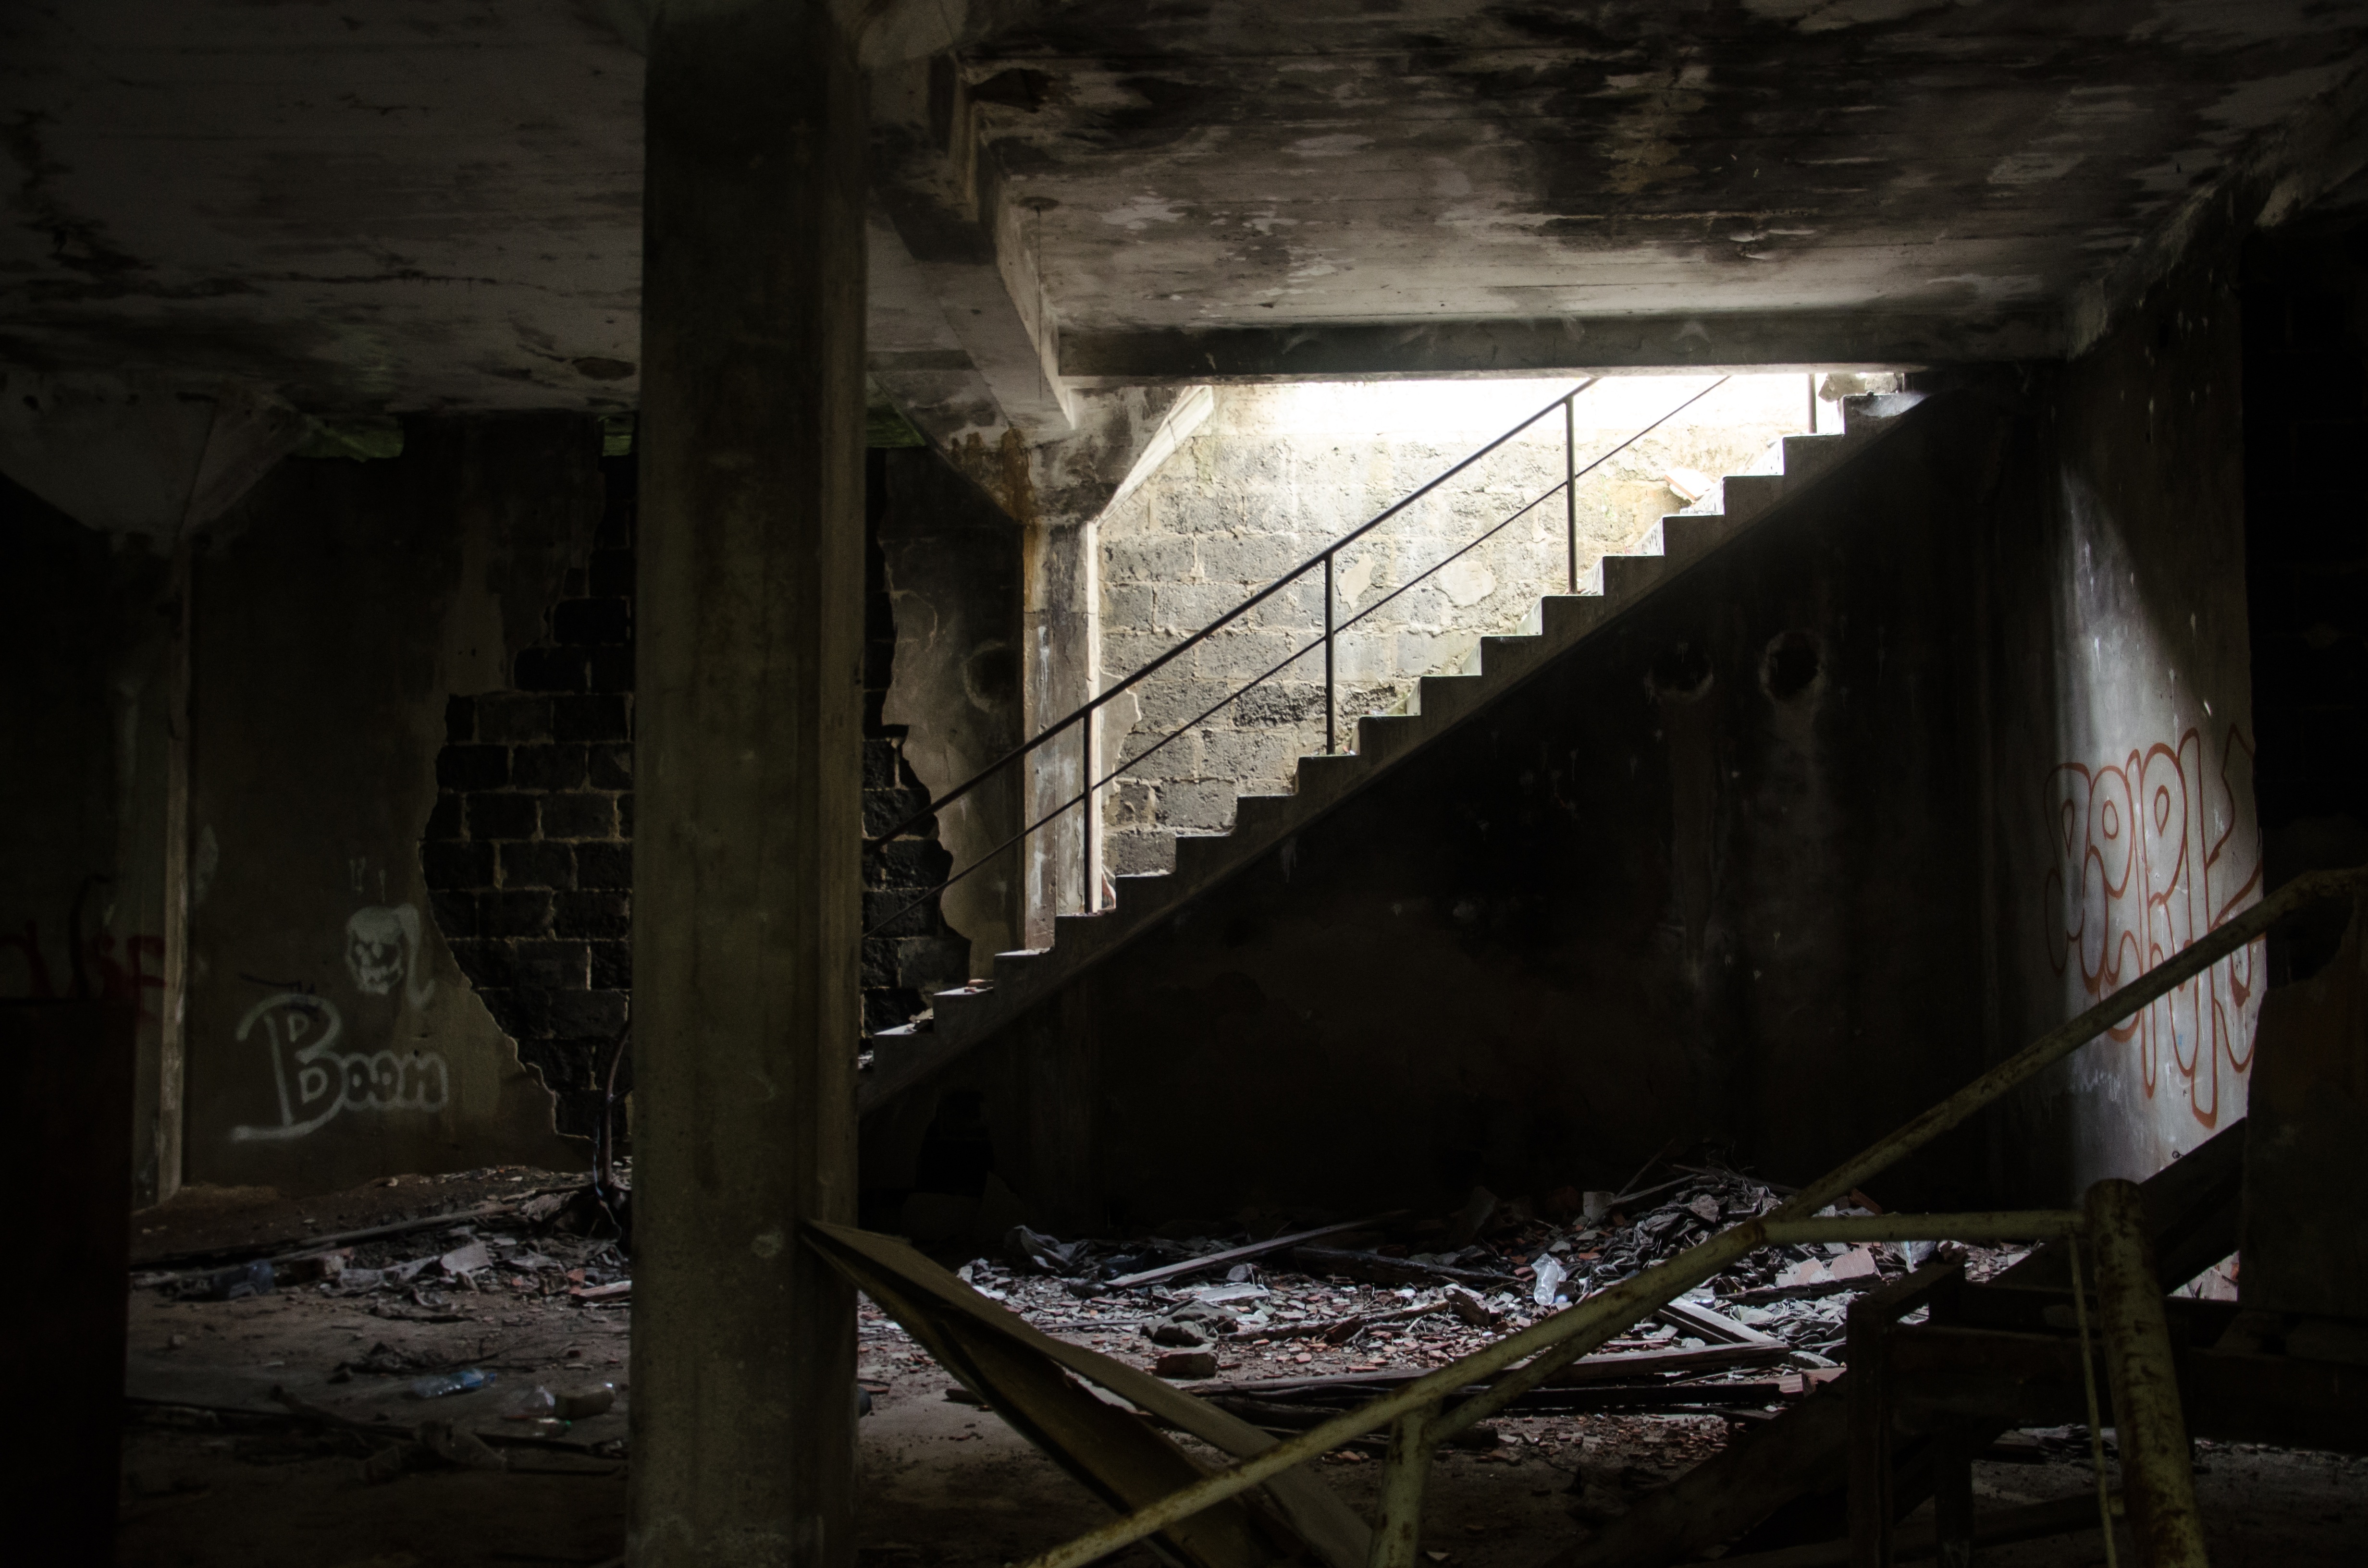
building, old, france, pillar, broken, factory, dirty, darkness, ruin, concrete, destroyed, stairs, ruins, destruction, leave, break up, tannery, run down